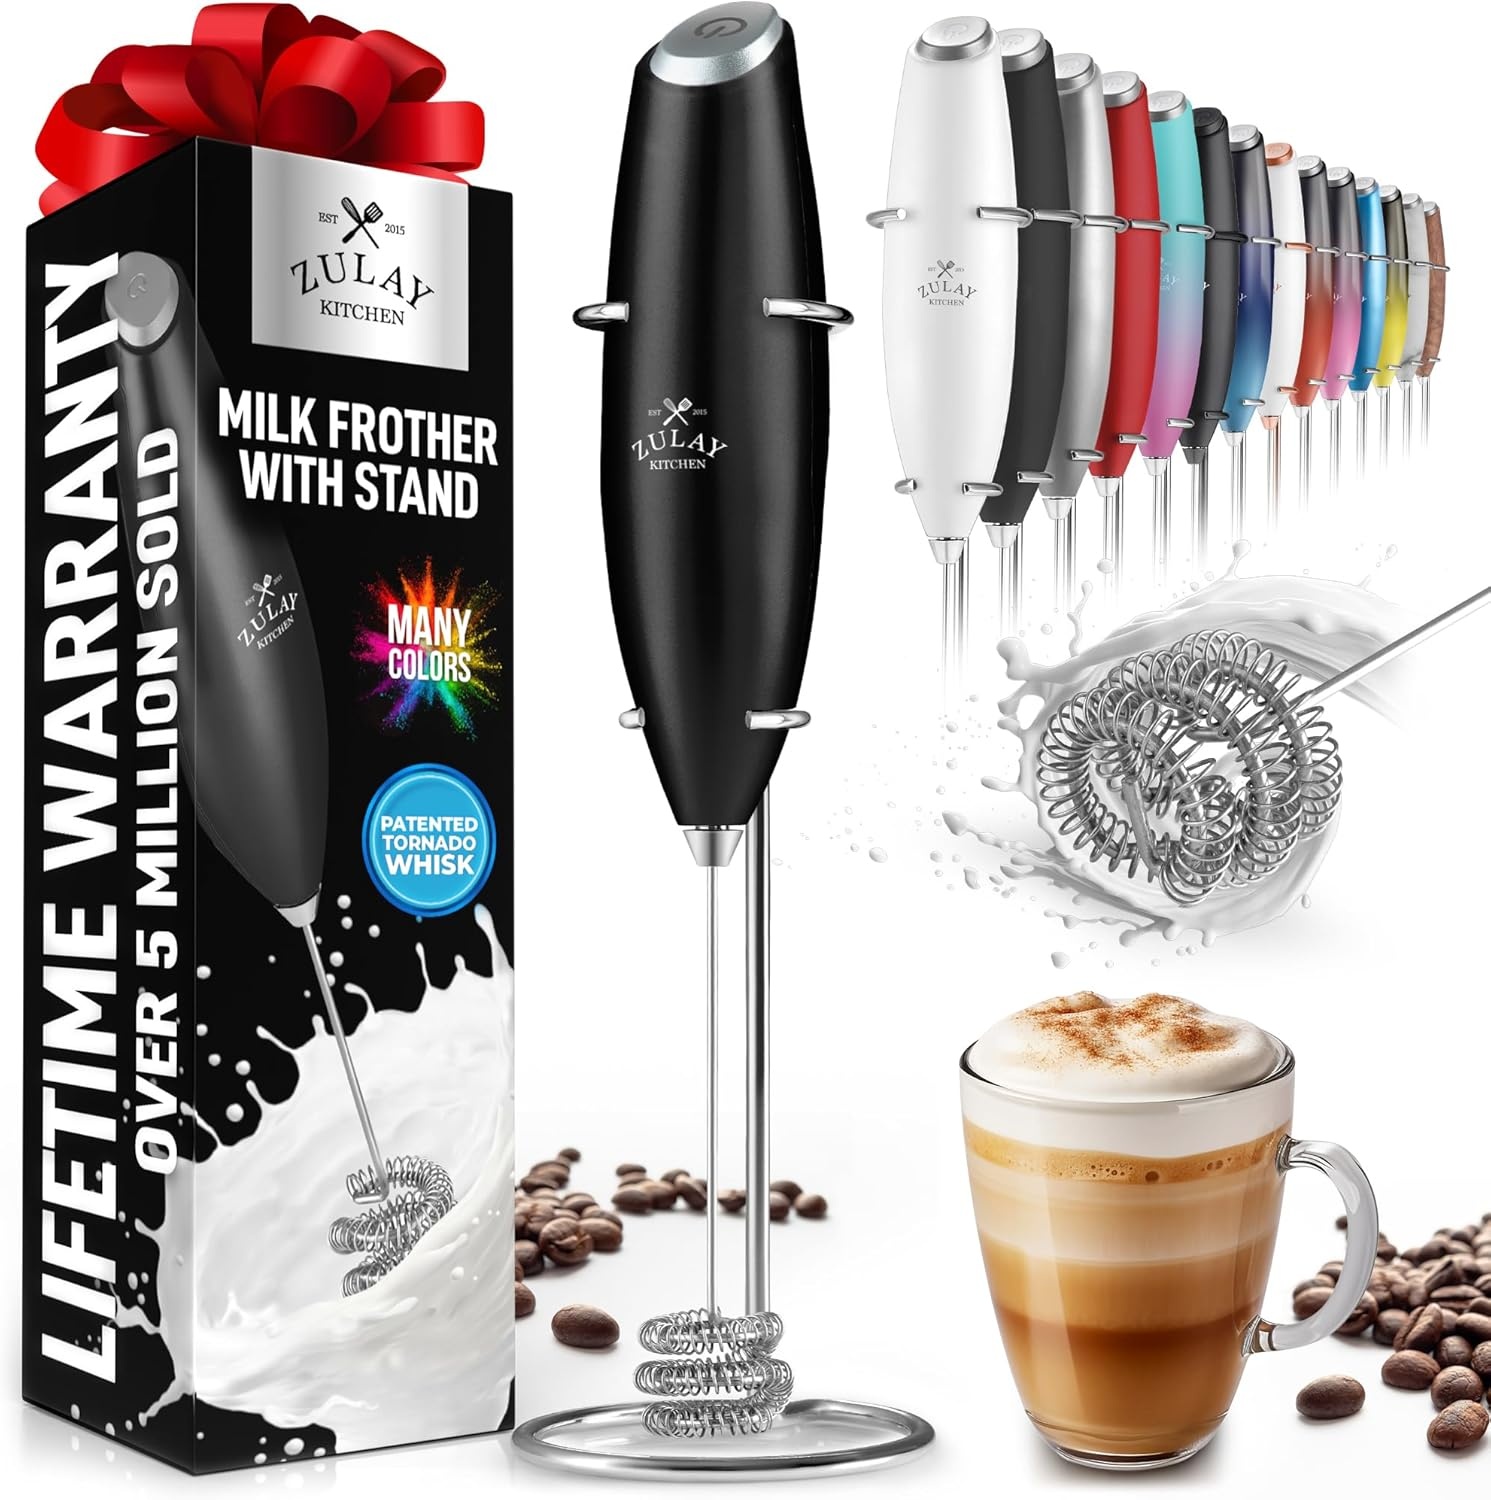
Zulay Kitchen Milk Frother with Patented Tornado Triple Whisk – Handheld Foam Maker for Coffee, Lattes, Matcha & Hot Chocolate – Rich, Creamy Froth in Seconds -
Overview Brand : Zulay Kitchen Special Feature : Durable Stand Color : Metallic Black Material : Plastic Recommended Uses For Product : Residential About this item MAKE RICH, CREAMY FROTH IN SECONDS: Create café-quality foam for coffee, lattes, cappuccinos, hot chocolate, and matcha with this handheld frother wand. Perfect for milk, cream, or non-dairy alternatives. MATCHA WHISKING, COFFEE & MORE: Works better than a manual matcha whisk and far better than a fork for coffee. Perfect for mixing protein powders, smoothies, or powdered drinks with no extra container or blender. This milk frother handheld is your mini mixer for shakes, smoothies, and creative beverage recipes. PROVEN AND TRUSTED QUALITY: Made with high-quality materials, this coffee frother handheld works on all types of milk—whole, almond, soy, cashew, or cream. Backed by the Zulay Lifetime Guarantee, it won’t rust or break. EASY TO CLEAN & STORE: Rinse the whisk under hot water and briefly turn it on for instant cleanup. The included metal stand keeps your frother wand organized and ready on counters or tables. BATTERY-POWERED PORTABILITY & ZULAY GUARANTEE: Powered by 2 AA Duracell batteries (not included) for cordless convenience anywhere. Enjoy peace of mind with our lifetime guarantee—if any issues arise, we will make it right.
Brand: ZulayKitchen
Category: Home & Garden > Kitchen & Dining > Kitchen Appliances > Milk Frothers & Steamers